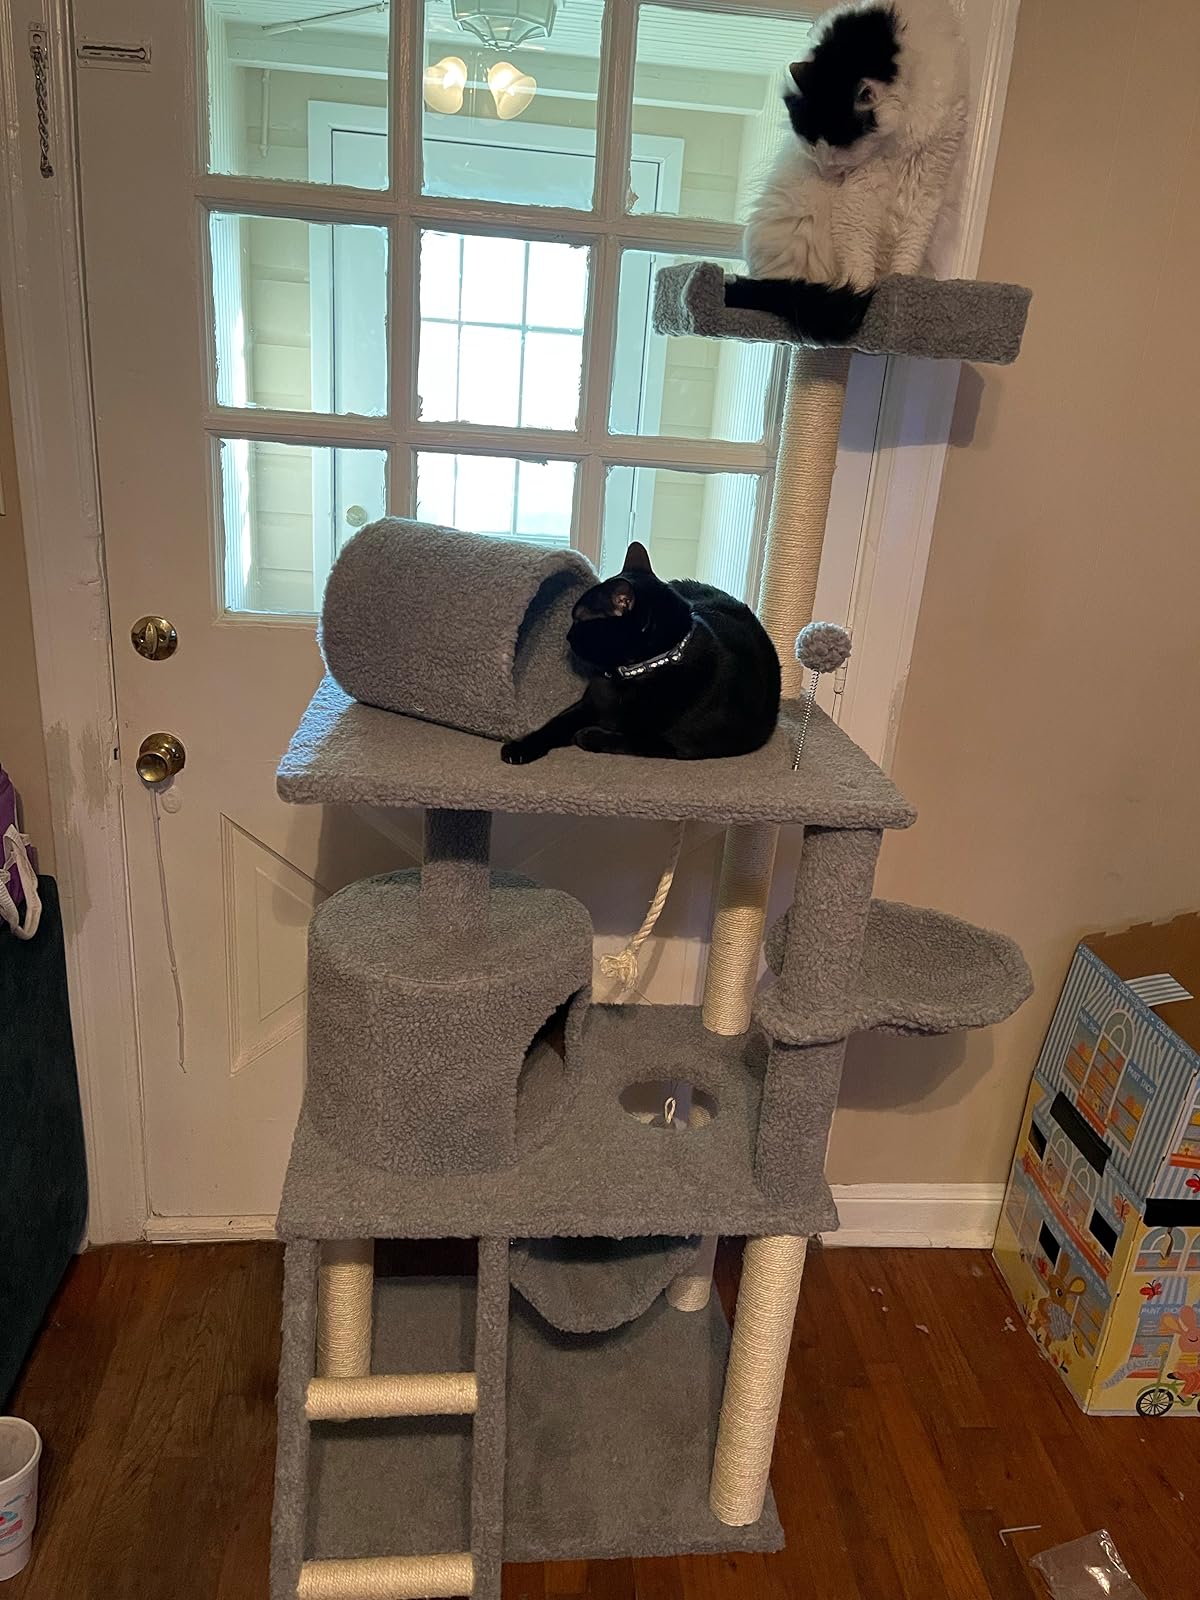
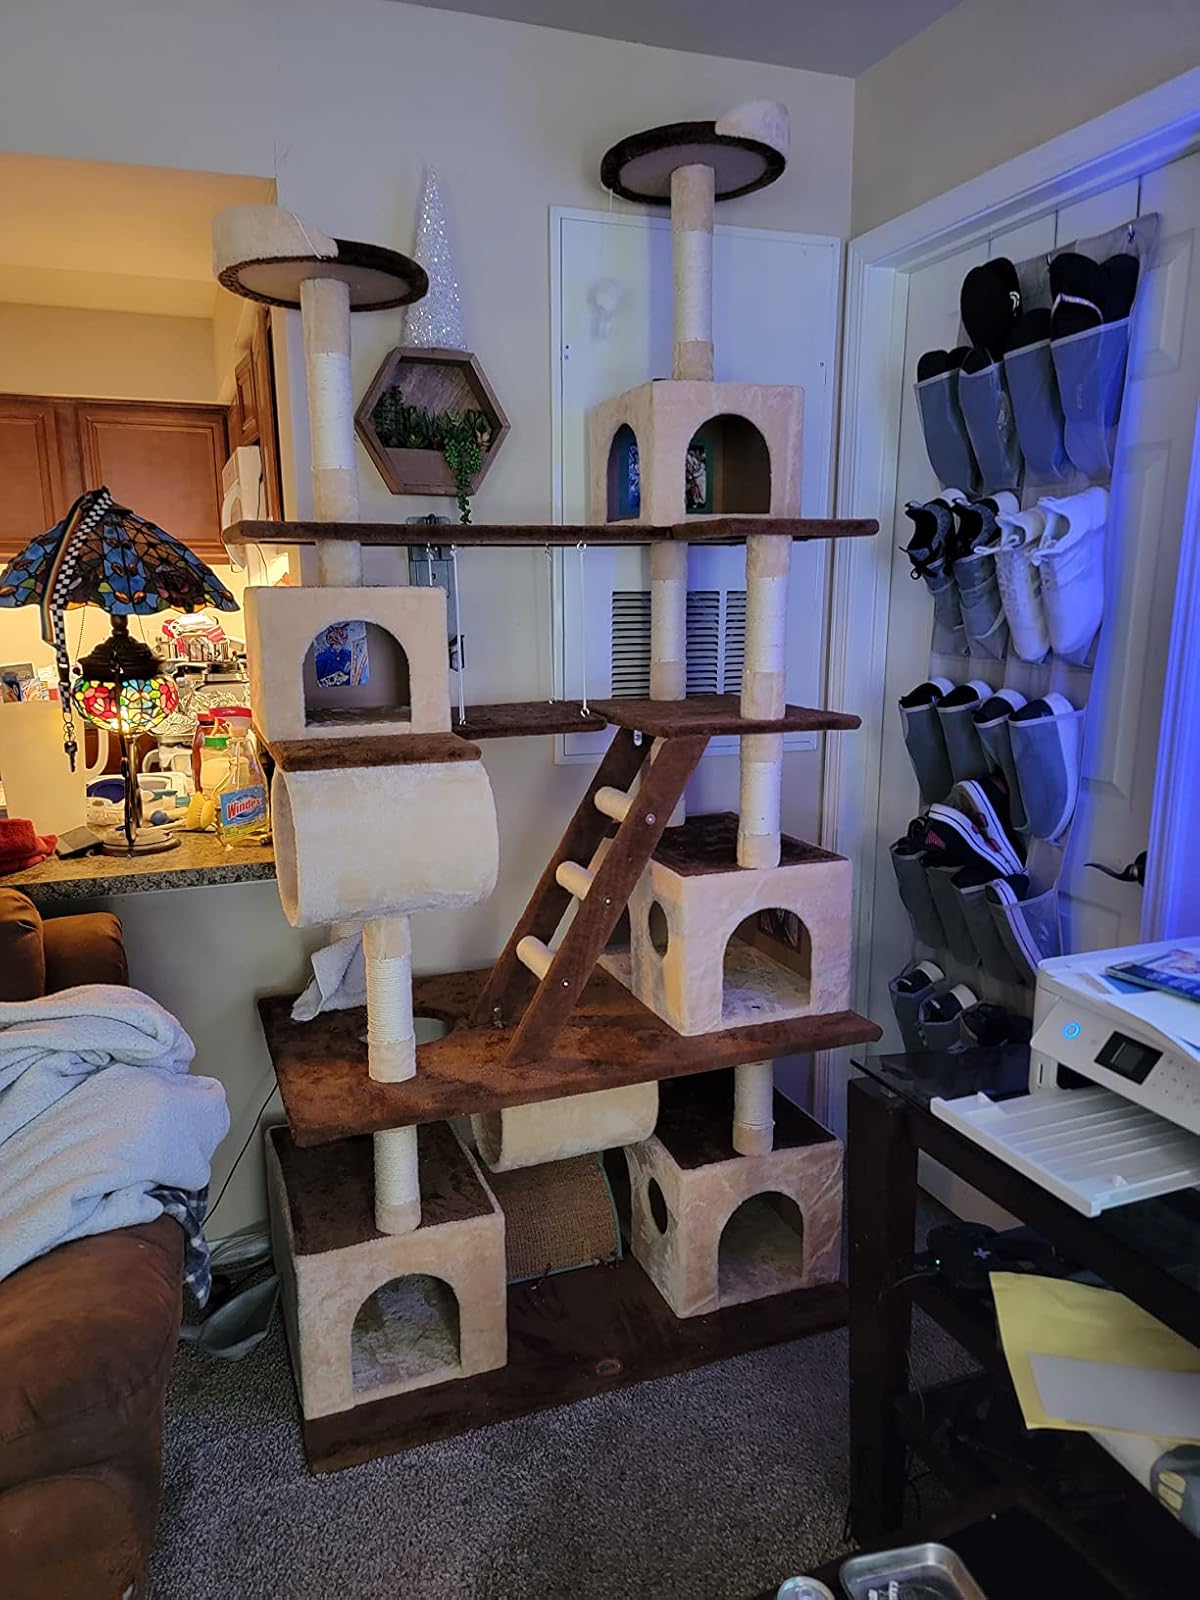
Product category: items_cat tree
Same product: no